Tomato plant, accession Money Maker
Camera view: horizontal (90 deg, fisheye); turntable rotation: 0 degrees
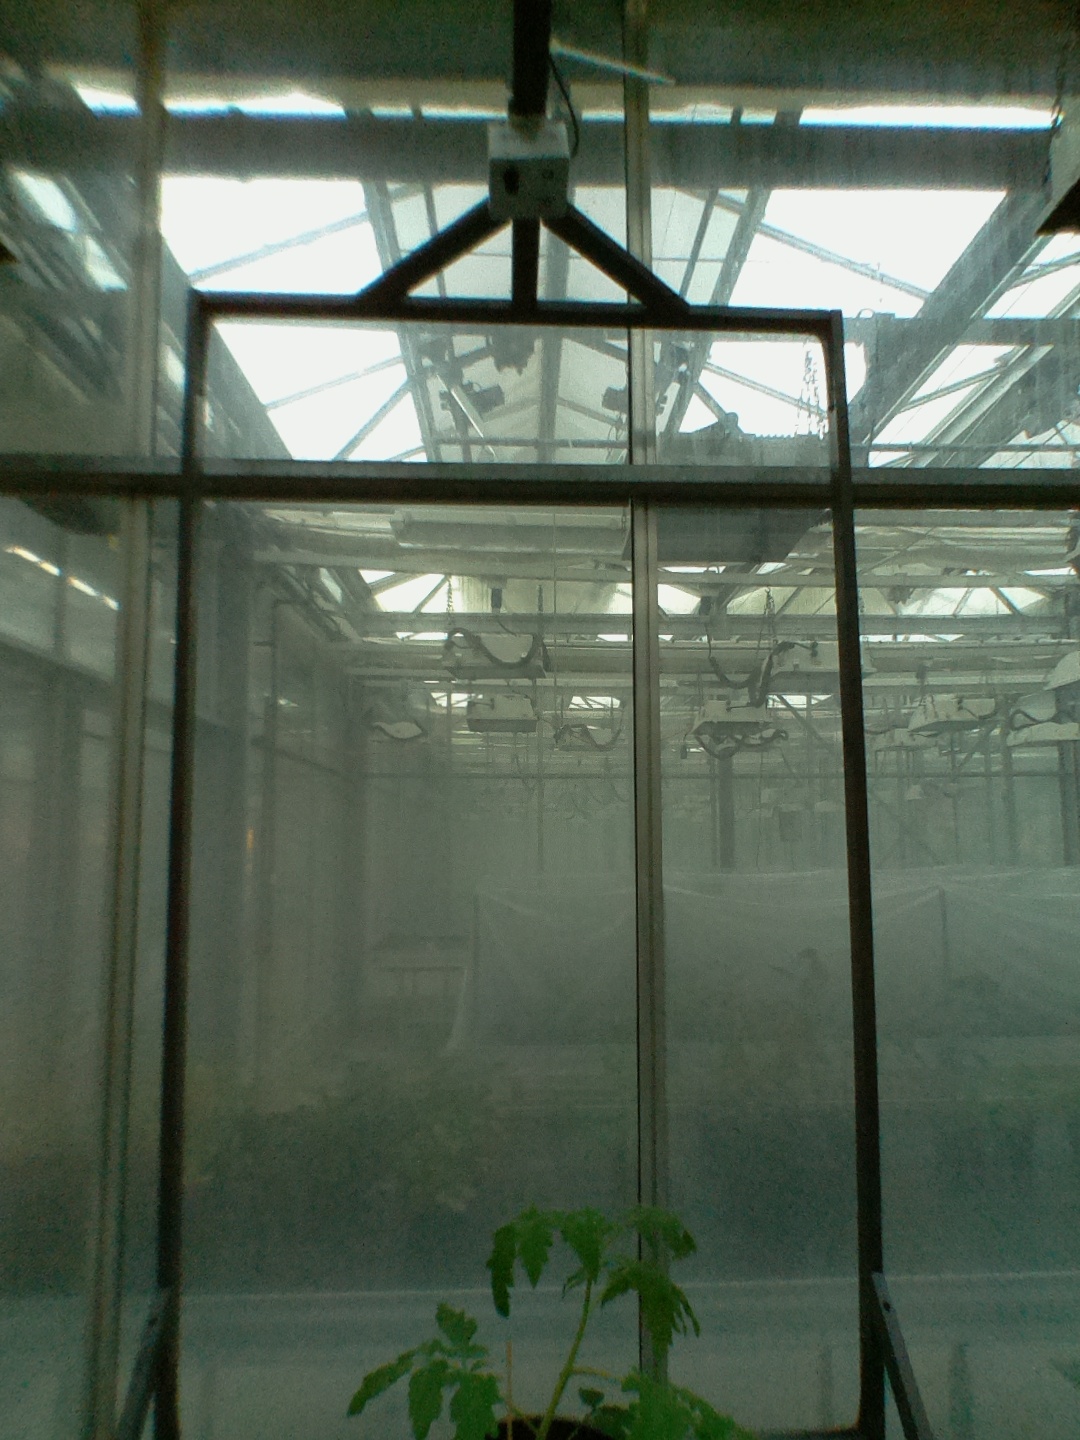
BBCH growth stage 13: 6 of true leaves visible